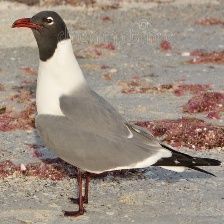
Species: LAUGHING GULL
Scientific name: LEUCOPHAEUS ATRICILLA